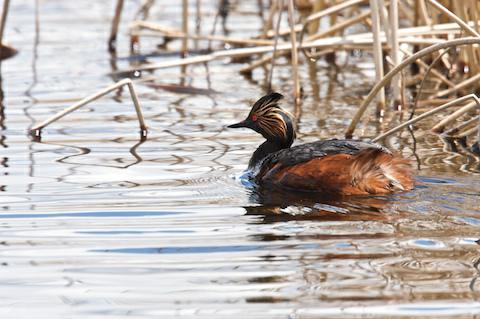
A photo of a eared grebe